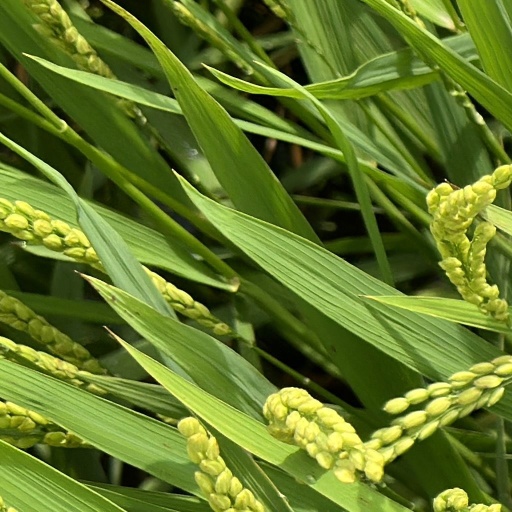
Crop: rice